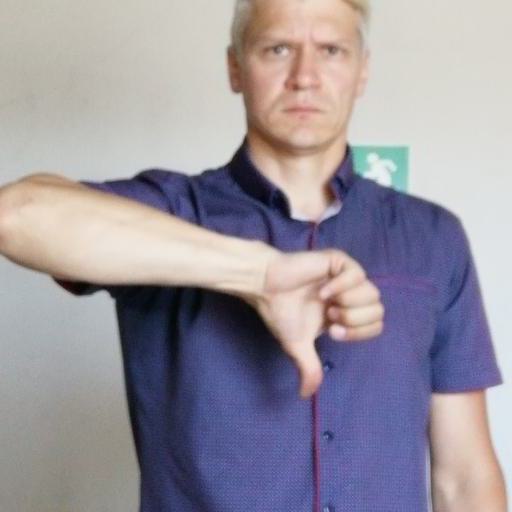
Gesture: dislike